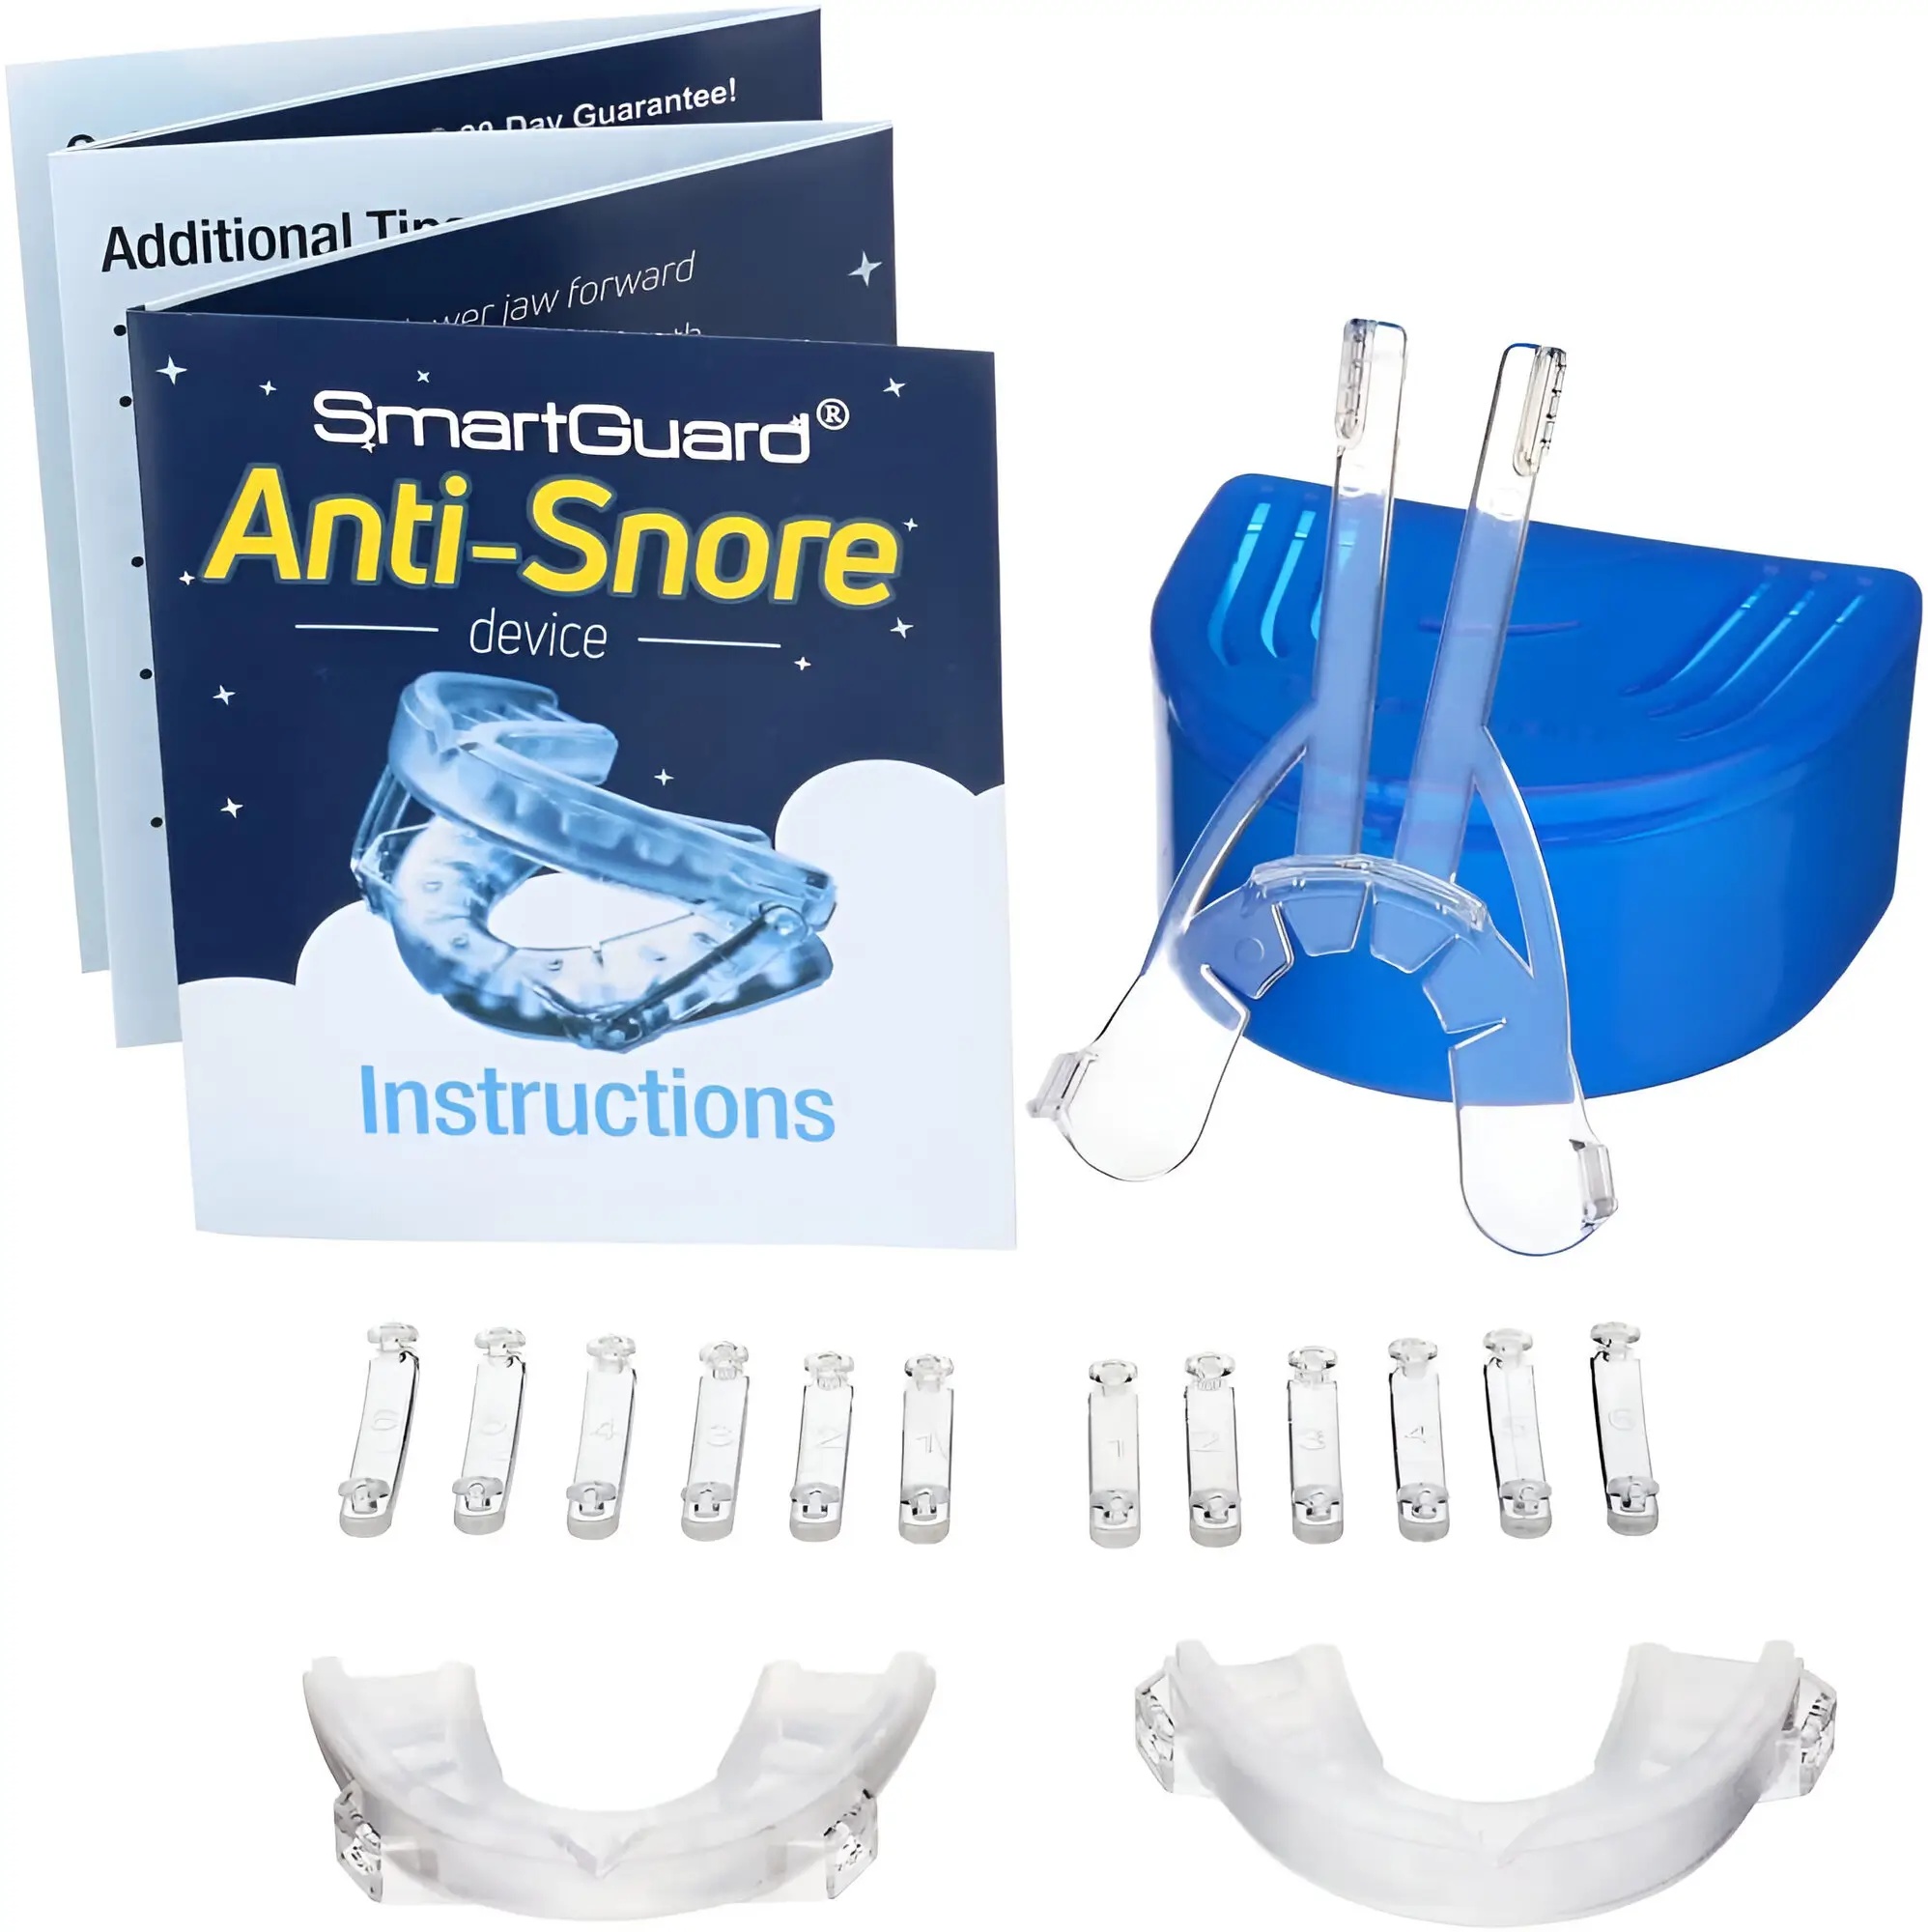
Anti Snore Smart Mouth Guard
Brand: Trend Cart
Over 50000+ Happy Customers! You can’t put a price on a good night’s sleep . The Anti-snore mouth guard has been proven to reduce and help stop snoring for 83 % of customers. For best results, we recommend our product to throat-dominant snorers. ✴️ BENEFITS: Immediate Solution - Results for Snoring , Grinding Teeth, Bruxism , and TMJ. Easy To Use - It is remouldable and do-it-by-yourself at the home process to create a custom fit for you. Slim 6mm design that provides long-lasting protection. High-Quality Design - Made from a lightweight food-grade EVA material that is latex , phthalates and BPA-free . Mouth Position: You can sleep with your mouth open or closed while using the. Choose the position that feels most natural and comfortable for you. Maintain a Relaxed Jaw- Ensure that your jaw remains relaxed while using the device. If you experience any discomfort or jaw tension, adjust the advancement settings for a more comfortable fit. Highly Effective- Our device holds your lower jaw slightly forward allowing for an open airway and reduces snoring. ✴️ Fitting & Adjustment: Proper Initial Fitting: Follow the instructions carefully during the initial fitting process. Ensure the trays mold accurately to your teeth by heating the device properly and biting down firmly. Adjust Gradually: Start with the lowest setting and gradually adjust the advancement bars to find the most comfortable position that effectively reduces your snoring. Avoid making large adjustments all at once to prevent discomfort. Reheat if Necessary: If the fit isn’t perfect the first time, you can reheat and remold the device until it fits comfortably and snugly. ✴️ Maintenance & Hygiene: Daily Cleaning: Clean the daily using a toothbrush and mild soap or denture cleaning solution. Avoid using hot water, as it may deform the device. Regular Inspections: Check the device regularly for signs of wear and tear. Replace it if you notice any cracks or significant wear to maintain effectiveness. Custom Fit in Minutes - Lets you mold the device to fit your teeth perfectly right at home without hassle. In just 10 minutes, you’ll have a snug, comfy fit that feels like it was made just for you. ✴️SPECIFICATIONS: Color : Blue Material : EVA Style : Practical Application : Sleeping Occasion : Home Package Size : 8.7 8.6 3cm / 3.42 3.38 1.18inch Package Weight : 51g / 0.11lb. ✴️ What's in the box? 1 * Mouth Guard for Grinding Teeth 1 * Storage Box 1 * User Guide ✴️ OUR GUARANTEE: 🌎 PAN India Shipping ✈ Delivery typically takes different times based on the different destination. You may receive your items earlier. Tracking Numbers will always be sent so you can track it every step of the way! 🔒 100% Risk-Free Purchase- If the product you received is damaged, don't worry. Just send us a message , and we will make it right by offering you a replacement or refund . It 100% Simple & Risk-Free process. 🏭Our Warehouse- We have warehouses all over the India and will choose the nearest warehouse according to your address for delivery. Please feel free to place your order. ✴️ CUSTOMER SATISFACTION:
Category: Health & Beauty > Personal Care > Sleeping Aids > Snoring & Sleep Apnea Aids > Mandibular Advancement Devices (MAD)